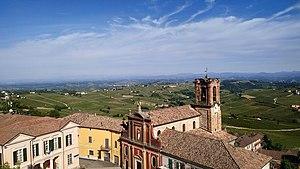
Alice Bel Colle est une commune italienne de la province d'Alexandrie dans la région Piémont en Italie.